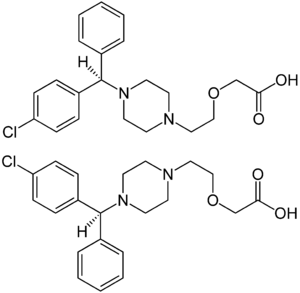
La cétirizine est un antihistaminique H₁ de deuxième génération utilisé dans le traitement de l'allergie, du rhume des foins et de l'angiœdème.